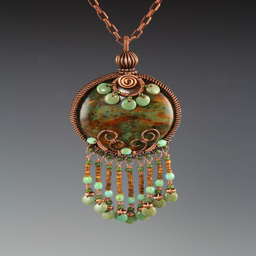
this piece has a simple copper wire woven frame that was embellished some seed beads for fun .